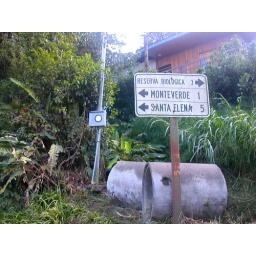
On the road between the house in Monte Verde and the preserve in the cloud forest.